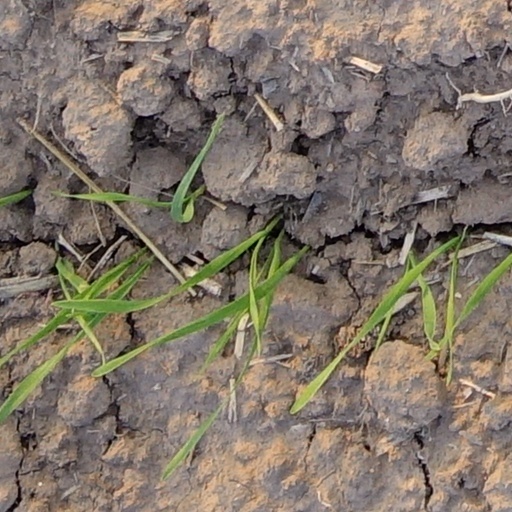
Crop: wheat